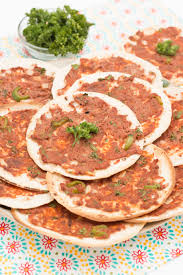
Yemek: lahmacun